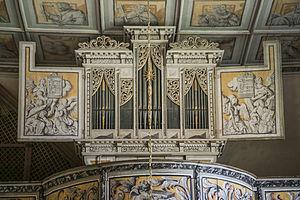
La peinture avec partition musicale est une typologie rare en peinture, laquelle comporte l'évocation de la musique par la présence dans sa composition d'une partition musicale. Elle est présente dans de nombreuses écoles picturales. L'usage de la notation musicale en peinture, qui est approprié dans les peintures avec des musiciens et avec des instruments musicaux, devient symbolique dans la nature morte, dans le trompe-l'œil et dans la vanité et se transforme parfois en pur élément graphique dans des œuvres modernes et contemporaines.